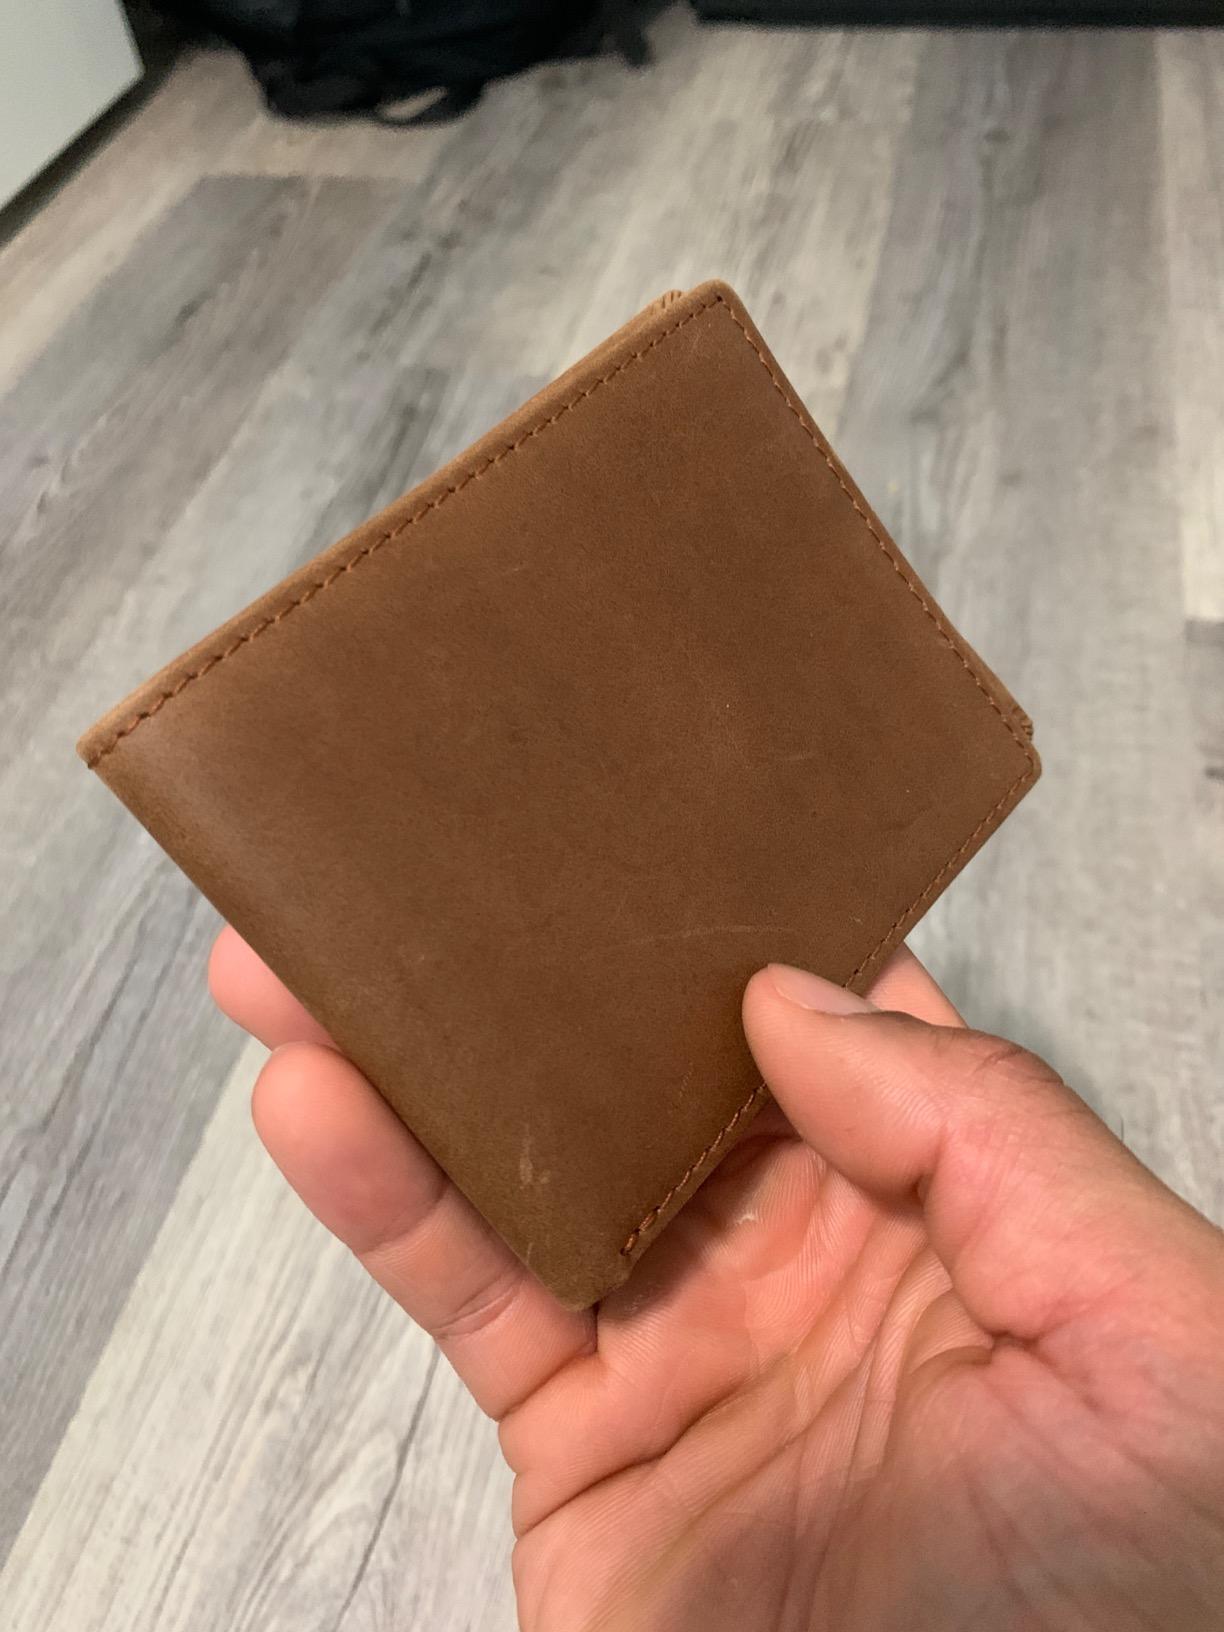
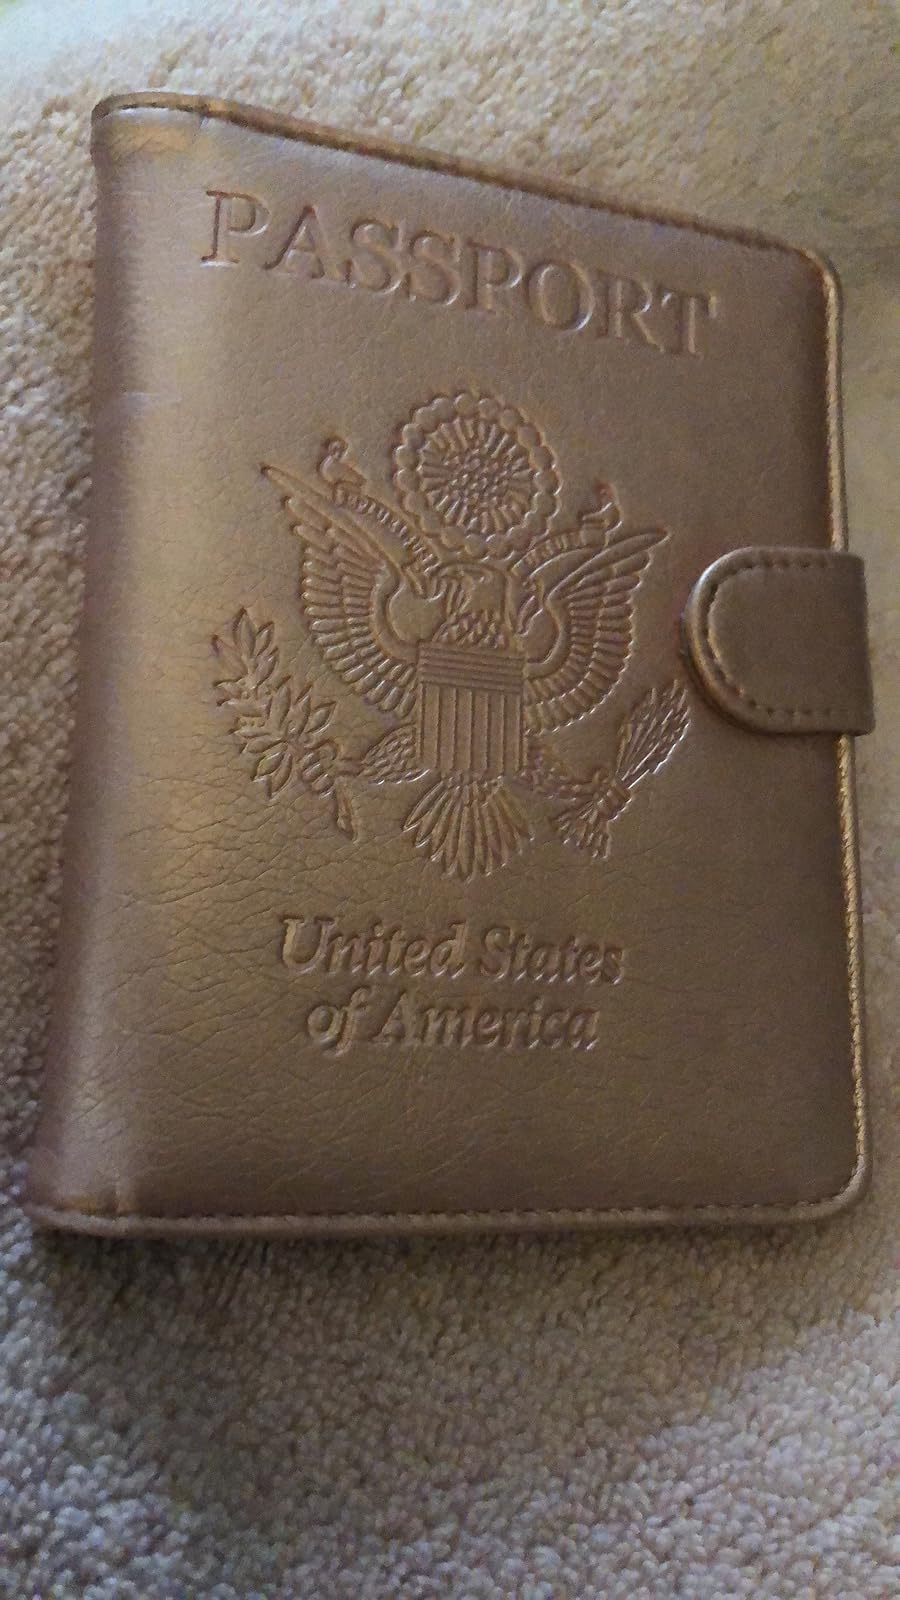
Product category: accessories_wallet
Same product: no